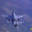
Label: airplane